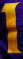
Number: 1